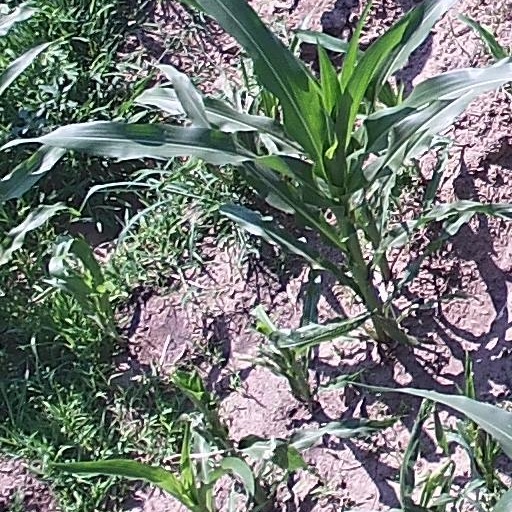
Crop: maize; corn